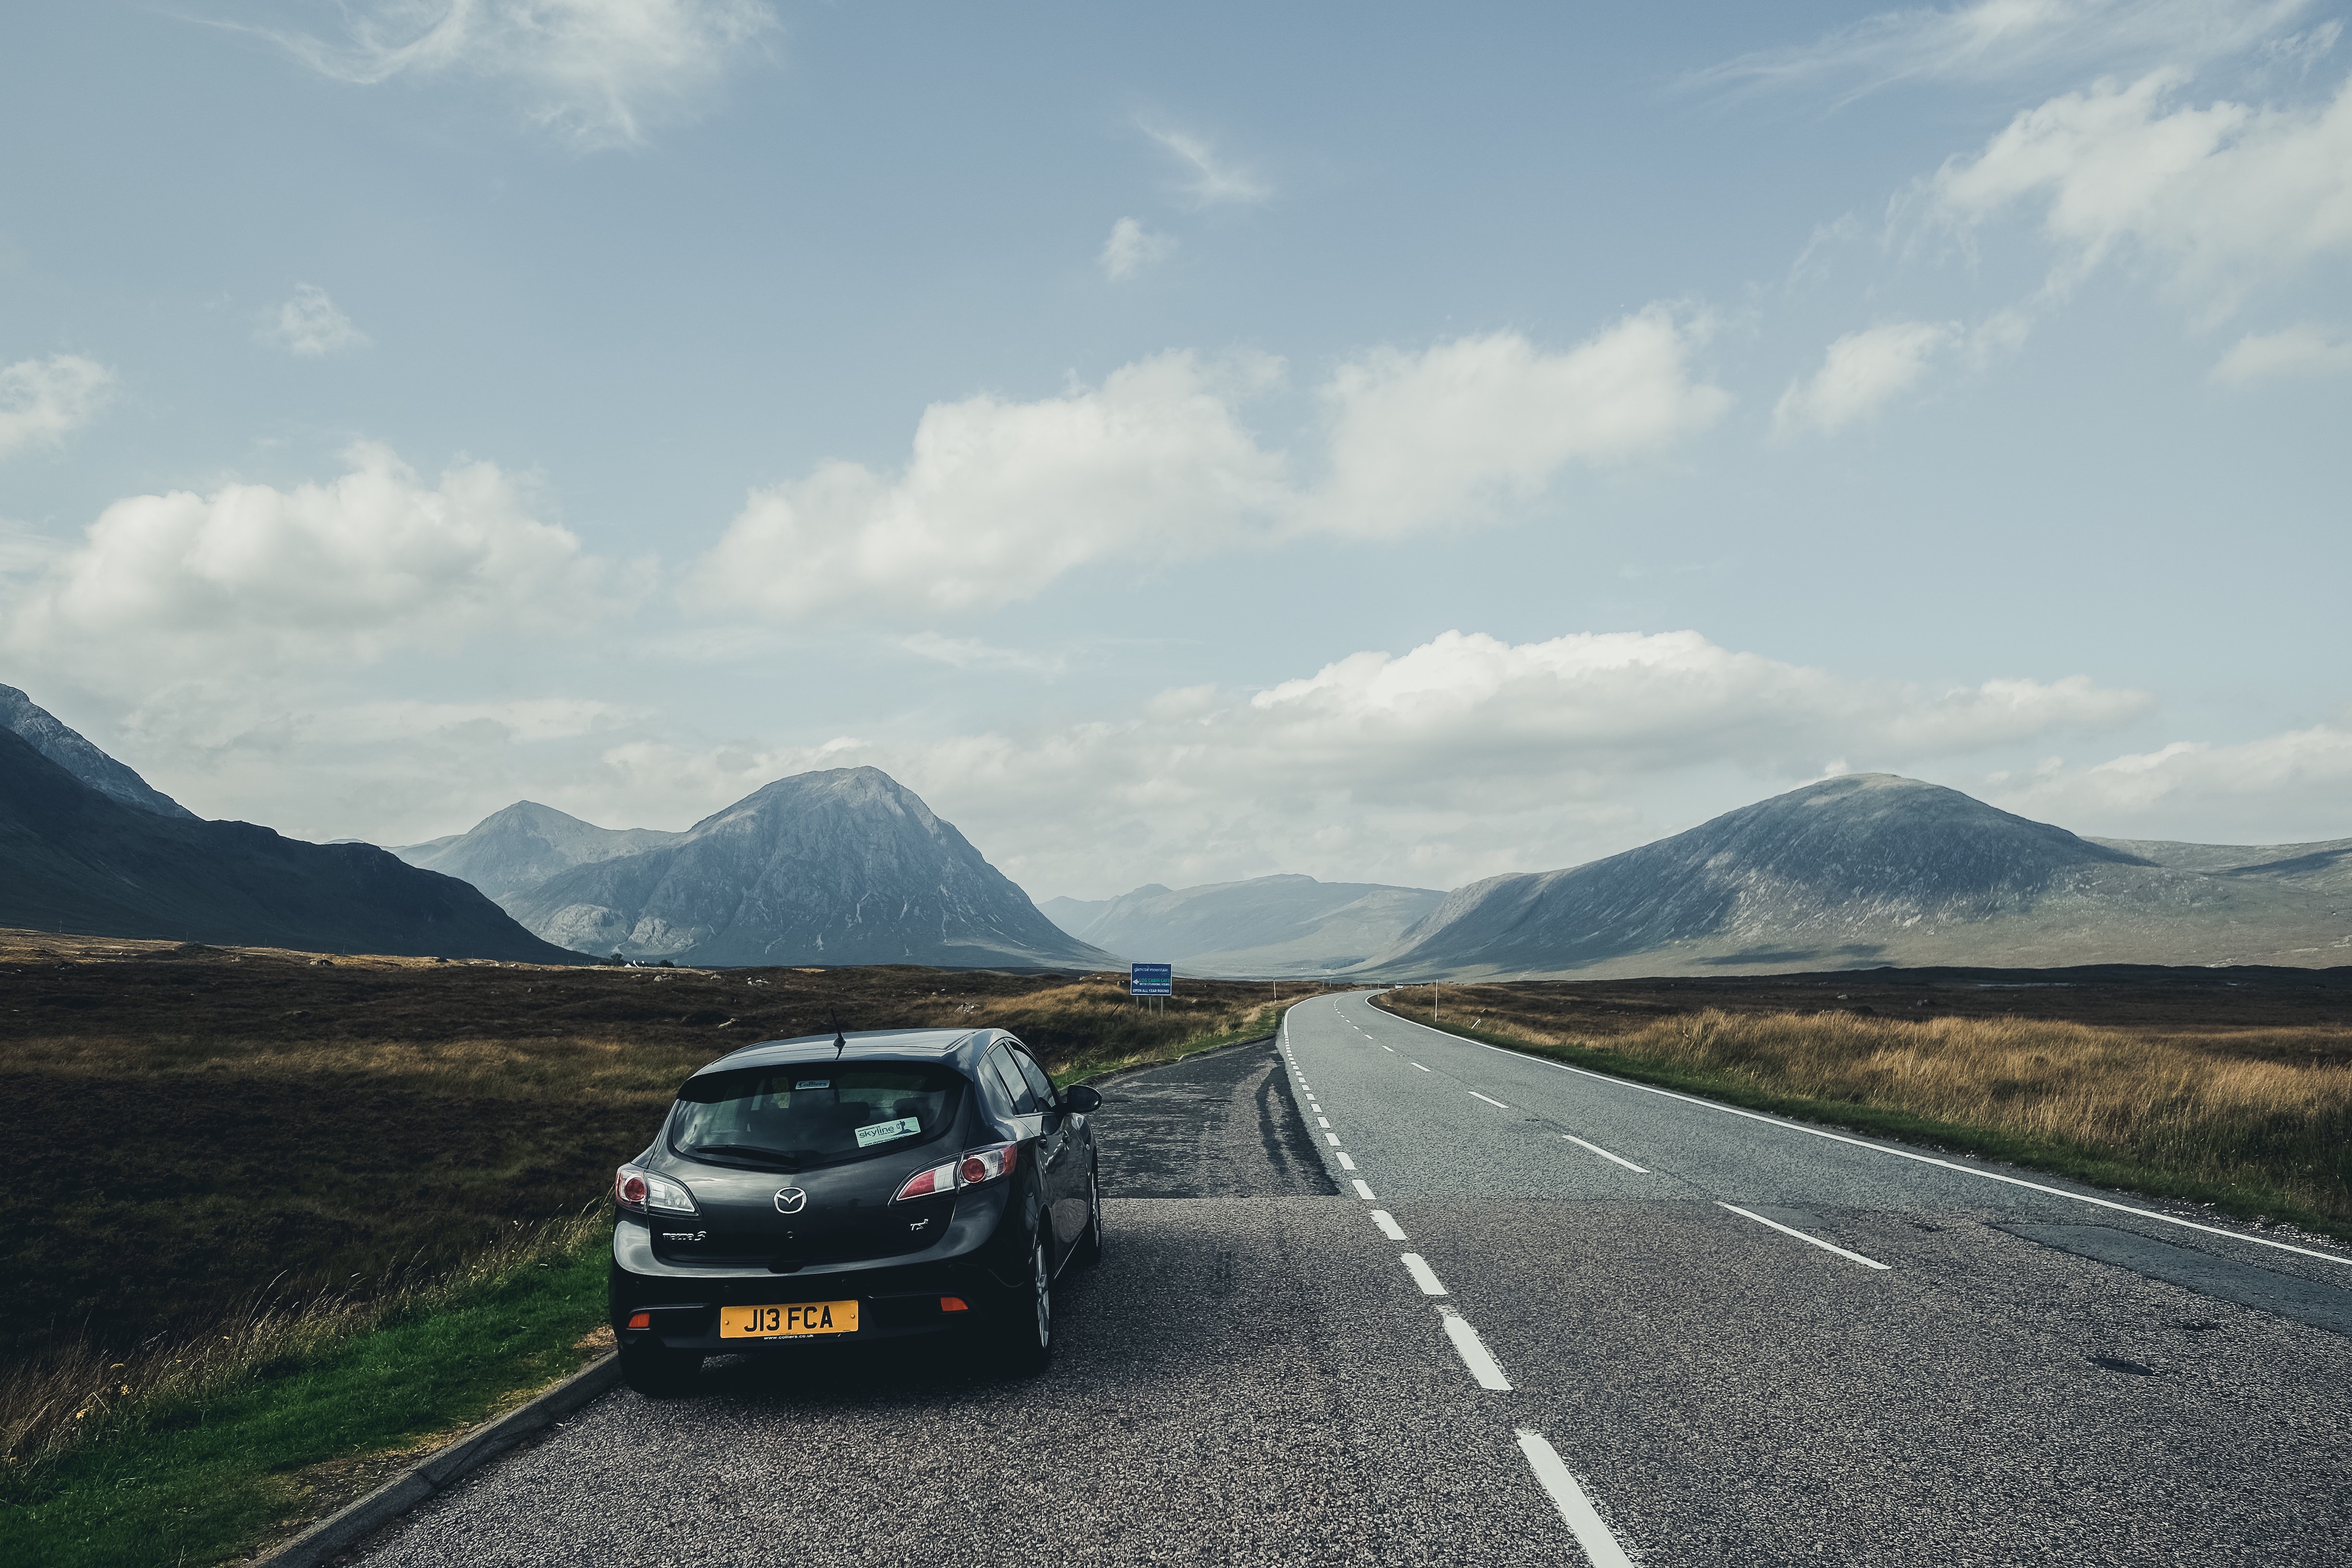
mountain, road, car, highway, driving, mountain range, vehicle, road trip, infrastructure, mountain pass, automobile make, mountainous landforms, controlled access highway